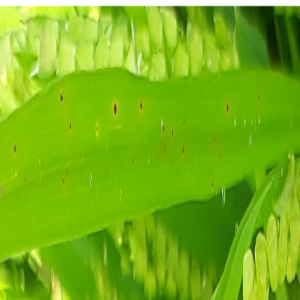
Disease: Brownspot